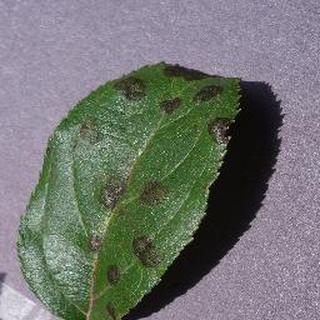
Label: apple_apple_scab